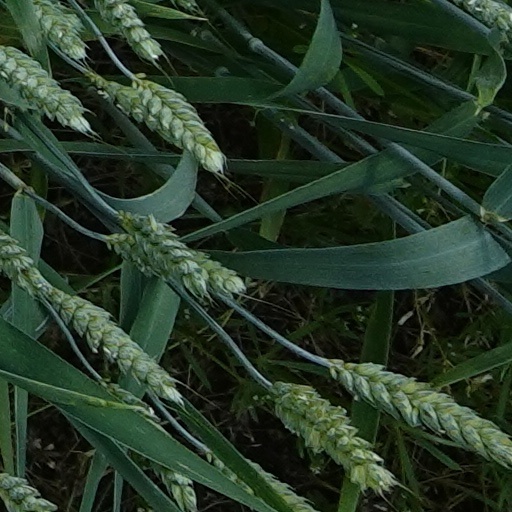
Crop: wheat